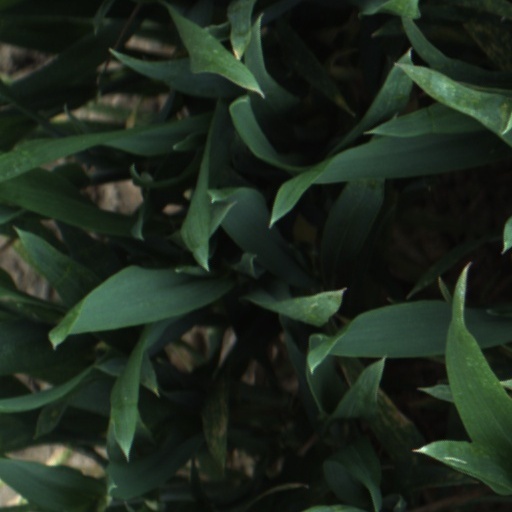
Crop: wheat